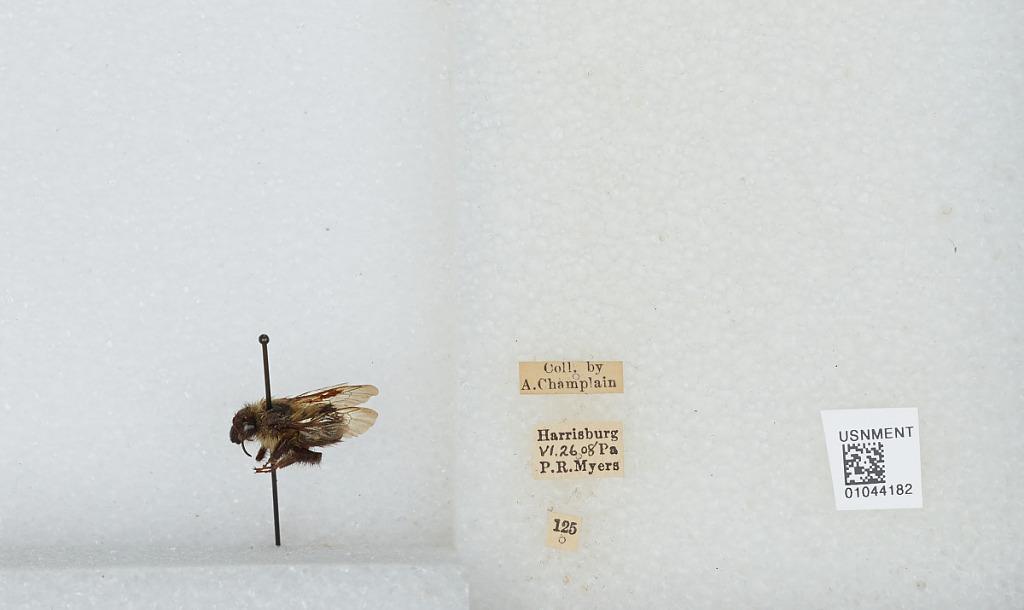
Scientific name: Bombus sp.
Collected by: Champlain & P. Myers
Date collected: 1908-6-26
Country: United States
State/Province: Pennsylvania
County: Dauphin
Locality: Harrisburg
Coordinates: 40.2737, -76.8844